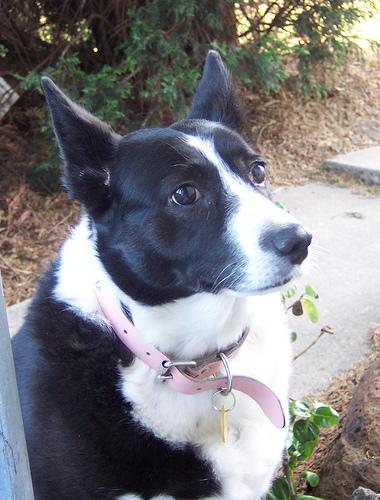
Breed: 209-n000049-kelpie